Occult Chemistry

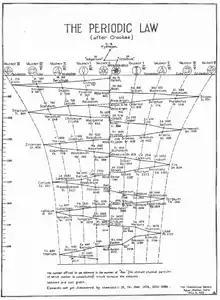
The Periodic Law: the number affixed to an element is the number of "Anu" (the ultimate physical particles of which matter is constituted).

Occult Chemistry: Investigations by Clairvoyant Magnification into the Structure of the Atoms of the Periodic Table and Some Compounds (originally subtitled "A Series of Clairvoyant Observations on the Chemical Elements") is a book written by Annie Besant and C.W. Leadbeater, who were both members of the Theosophical Society based in Adyar, India. Besant was at the time the President of the Society having succeeded Henry Olcott after his death in 1907.